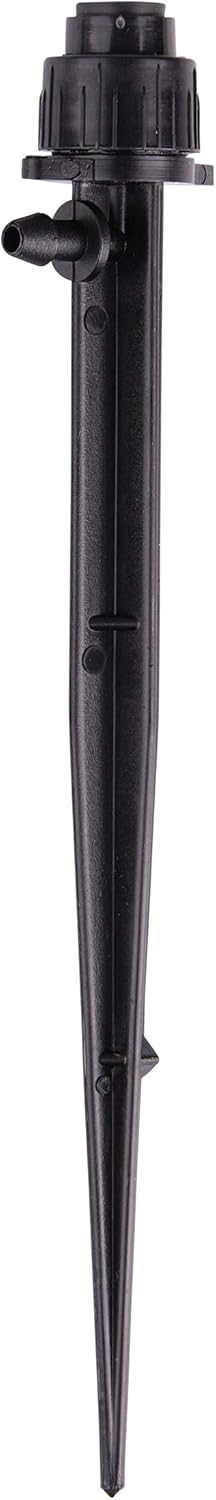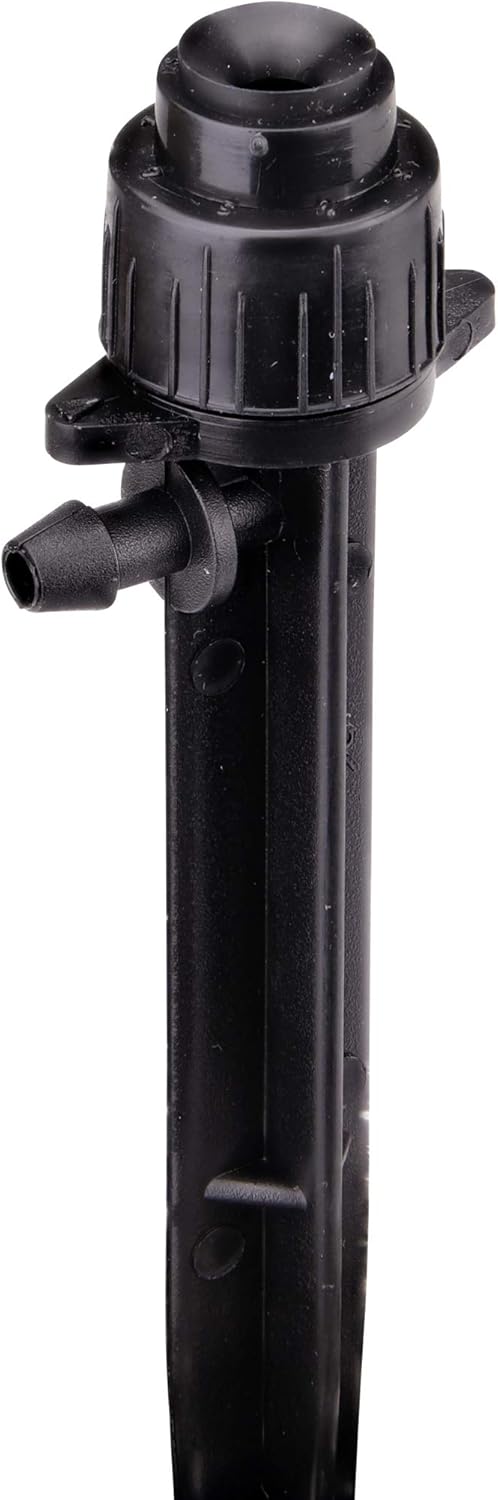
Raindrip 15300UB Adjustable Flow Bubbler, Non-Pressure Compensating Emitters, Fan, with 1/4 in. Barbed Inlet on 5 in. Stake, Black
Category: Amazon Home
Make changes to water flow rate and throw quickly and easily with the Adjustable Flow Bubbler. Featuring a convenient dial to control the water, simply turn the knob to discharge the amount of water to your preference - from the shutoff position at 0 to 21.6 GPH, and up 62 in. radius at pressures between 20-40 PSI. Water is released in a fan spray, full-circle pattern. Ideal for groundcover, decorative grasses, flower and vegetable gardens, as well as trees and shrubs. Emitter is assembled on a 5 in. stake, and a built-in ¼ in. barbed inlet connects to ¼ in. supply tubing. Bubbler is made of polyethylene treated with UV inhibitors. Drip irrigation systems are easy to customize, install, and operate. With non-pressure compensating emitters, expect varying water flows based on length of tubing or elevation, with higher flows closer to the water source. Adjustable flow bubblers are easy to set up in drip systems, and can be used in place of several drippers. Raindrip offers an emitter for every watering need. Raindrip is a leading manufacturer of drip and micro-irrigation solutions and the trusted brand of landscapers since 1972. Build, expand, or repair your system with our rigorously tested products designed to save you time and money.
Features: Releases water in a fan spray, full-circle pattern; amount of water flow is adjusted by turning the dial on the bubbler; Ideal for watering groundcover, decorative grasses, flower and vegetable gardens, as well as trees and shrubs